Charles Woodward Stearns

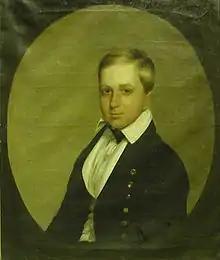
Portrait of Charles Woodward Stearns by Chester Harding

Charles Woodward Stearns (September 24, 1817 – September 8, 1887) was an American physician and author.